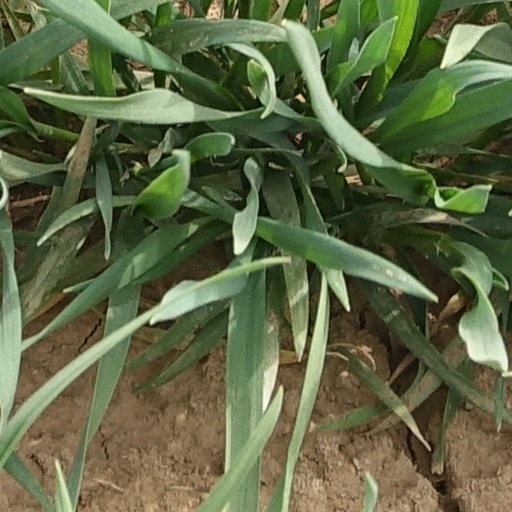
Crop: wheat